Elgin, South Africa

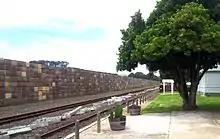

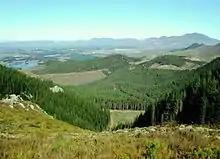

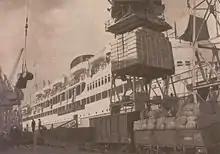

The original inhabitants of the area were the Khoikhoi pastoralists and the San hunter gatherers. The indigenous people of the region, the Chainouqua Khoi, inhabited a large area on both sides of the Hottentots Holland Mountains. They traded with early European settlers, but were later dispossessed from their lands by the Dutch colonists, who began to move into the area in the late 1600s.